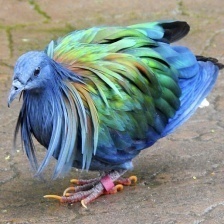
Species: NICOBAR PIGEON
Scientific name: CALOENAS NICOBARICA